Leading-order term

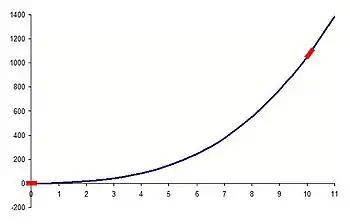
Graph of "y" = "x" + 5"x" + 0.1. The leading order, or main, behaviour at "x" = 0.001 is that "y" is constant, and at "x" = 10 is that "y" increases cubically with "x".

The main behaviour of "y" may thus be investigated at any value of "x". The leading-order behaviour is more complicated when more terms are leading-order. At "x=2" there is a leading-order balance between the cubic and linear dependencies of "y" on "x".